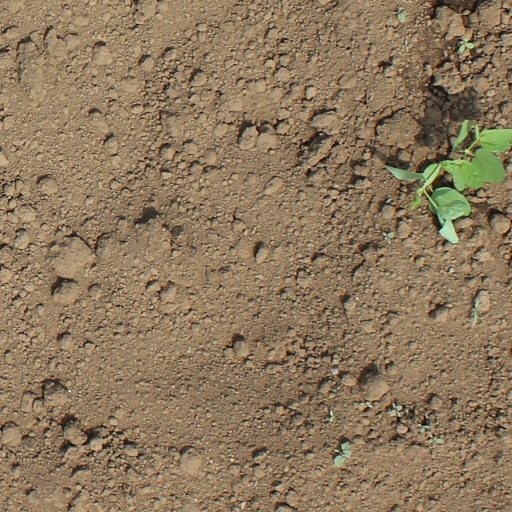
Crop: soybean